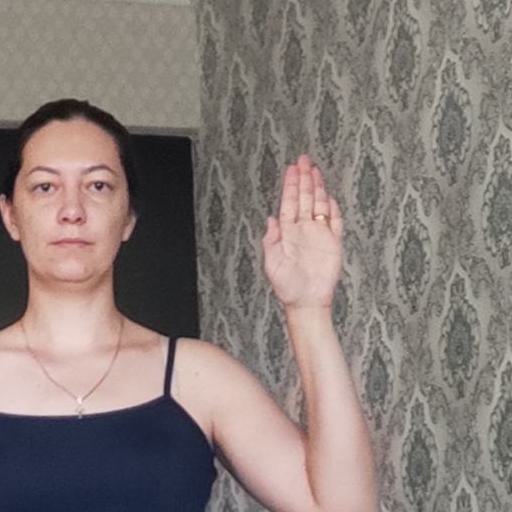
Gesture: stop